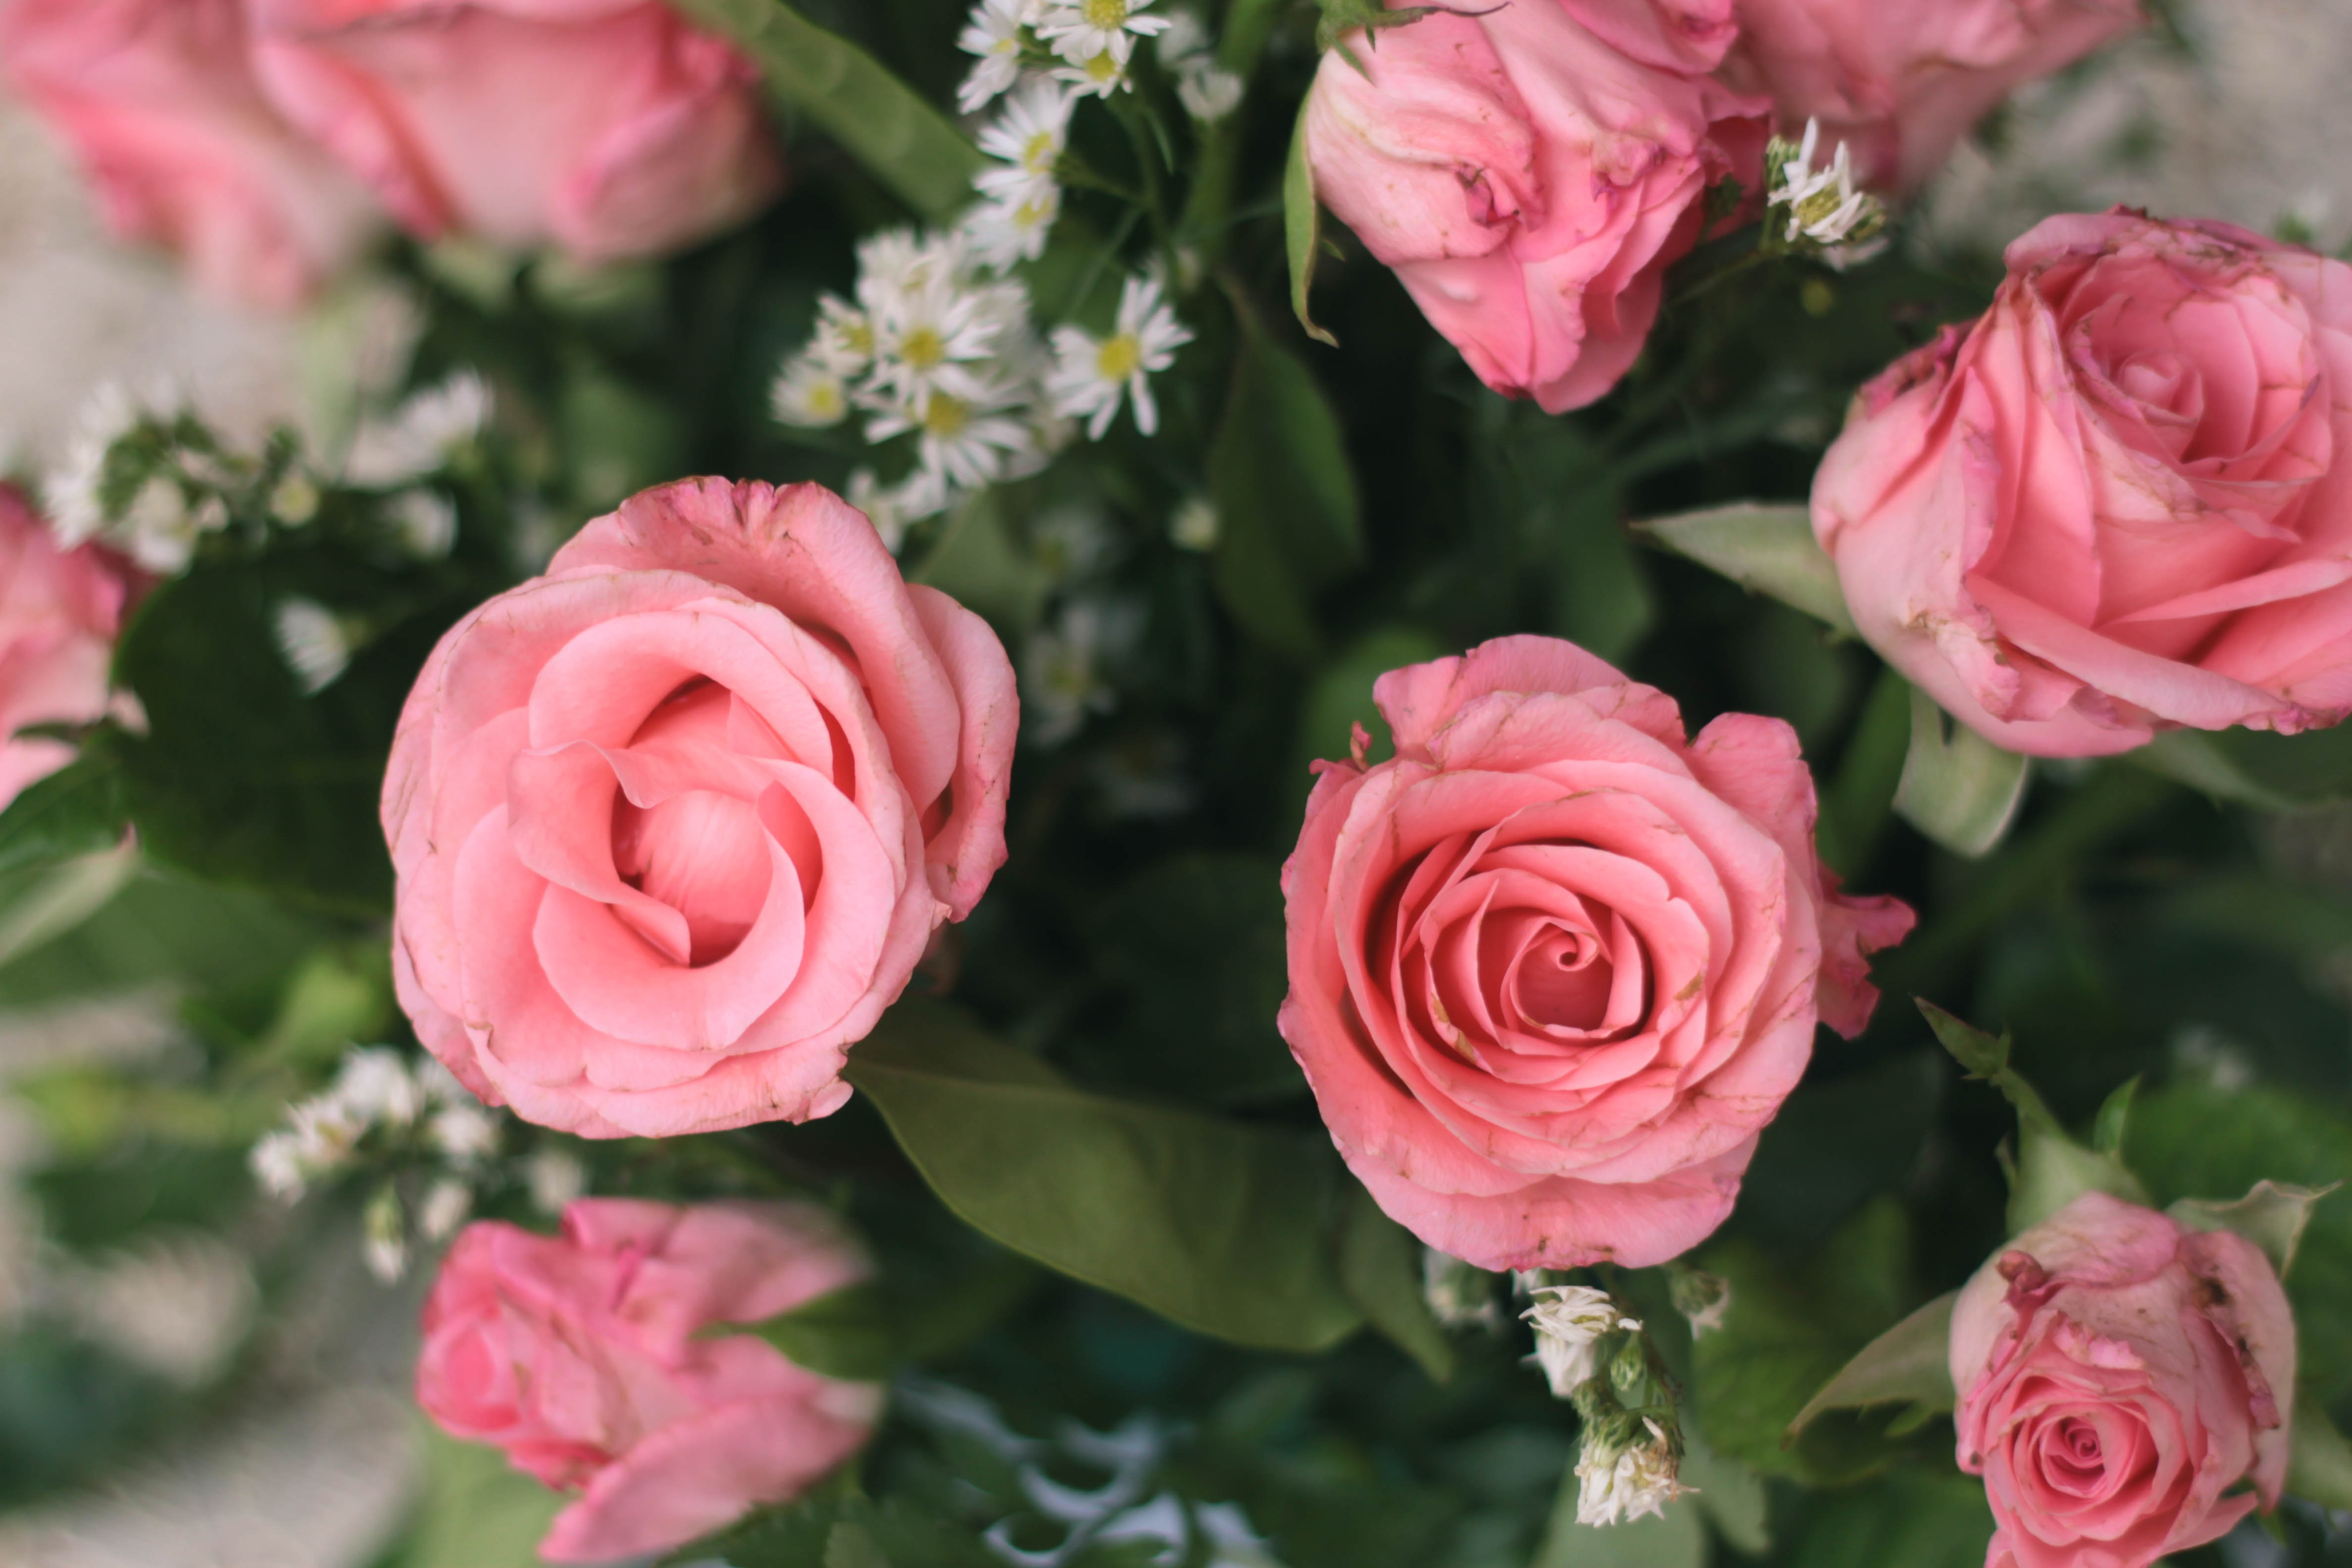
plant, flower, petal, rose, pink, flowers, floribunda, flowering plant, garden roses, rose family, land plant, rosa centifolia, rose order